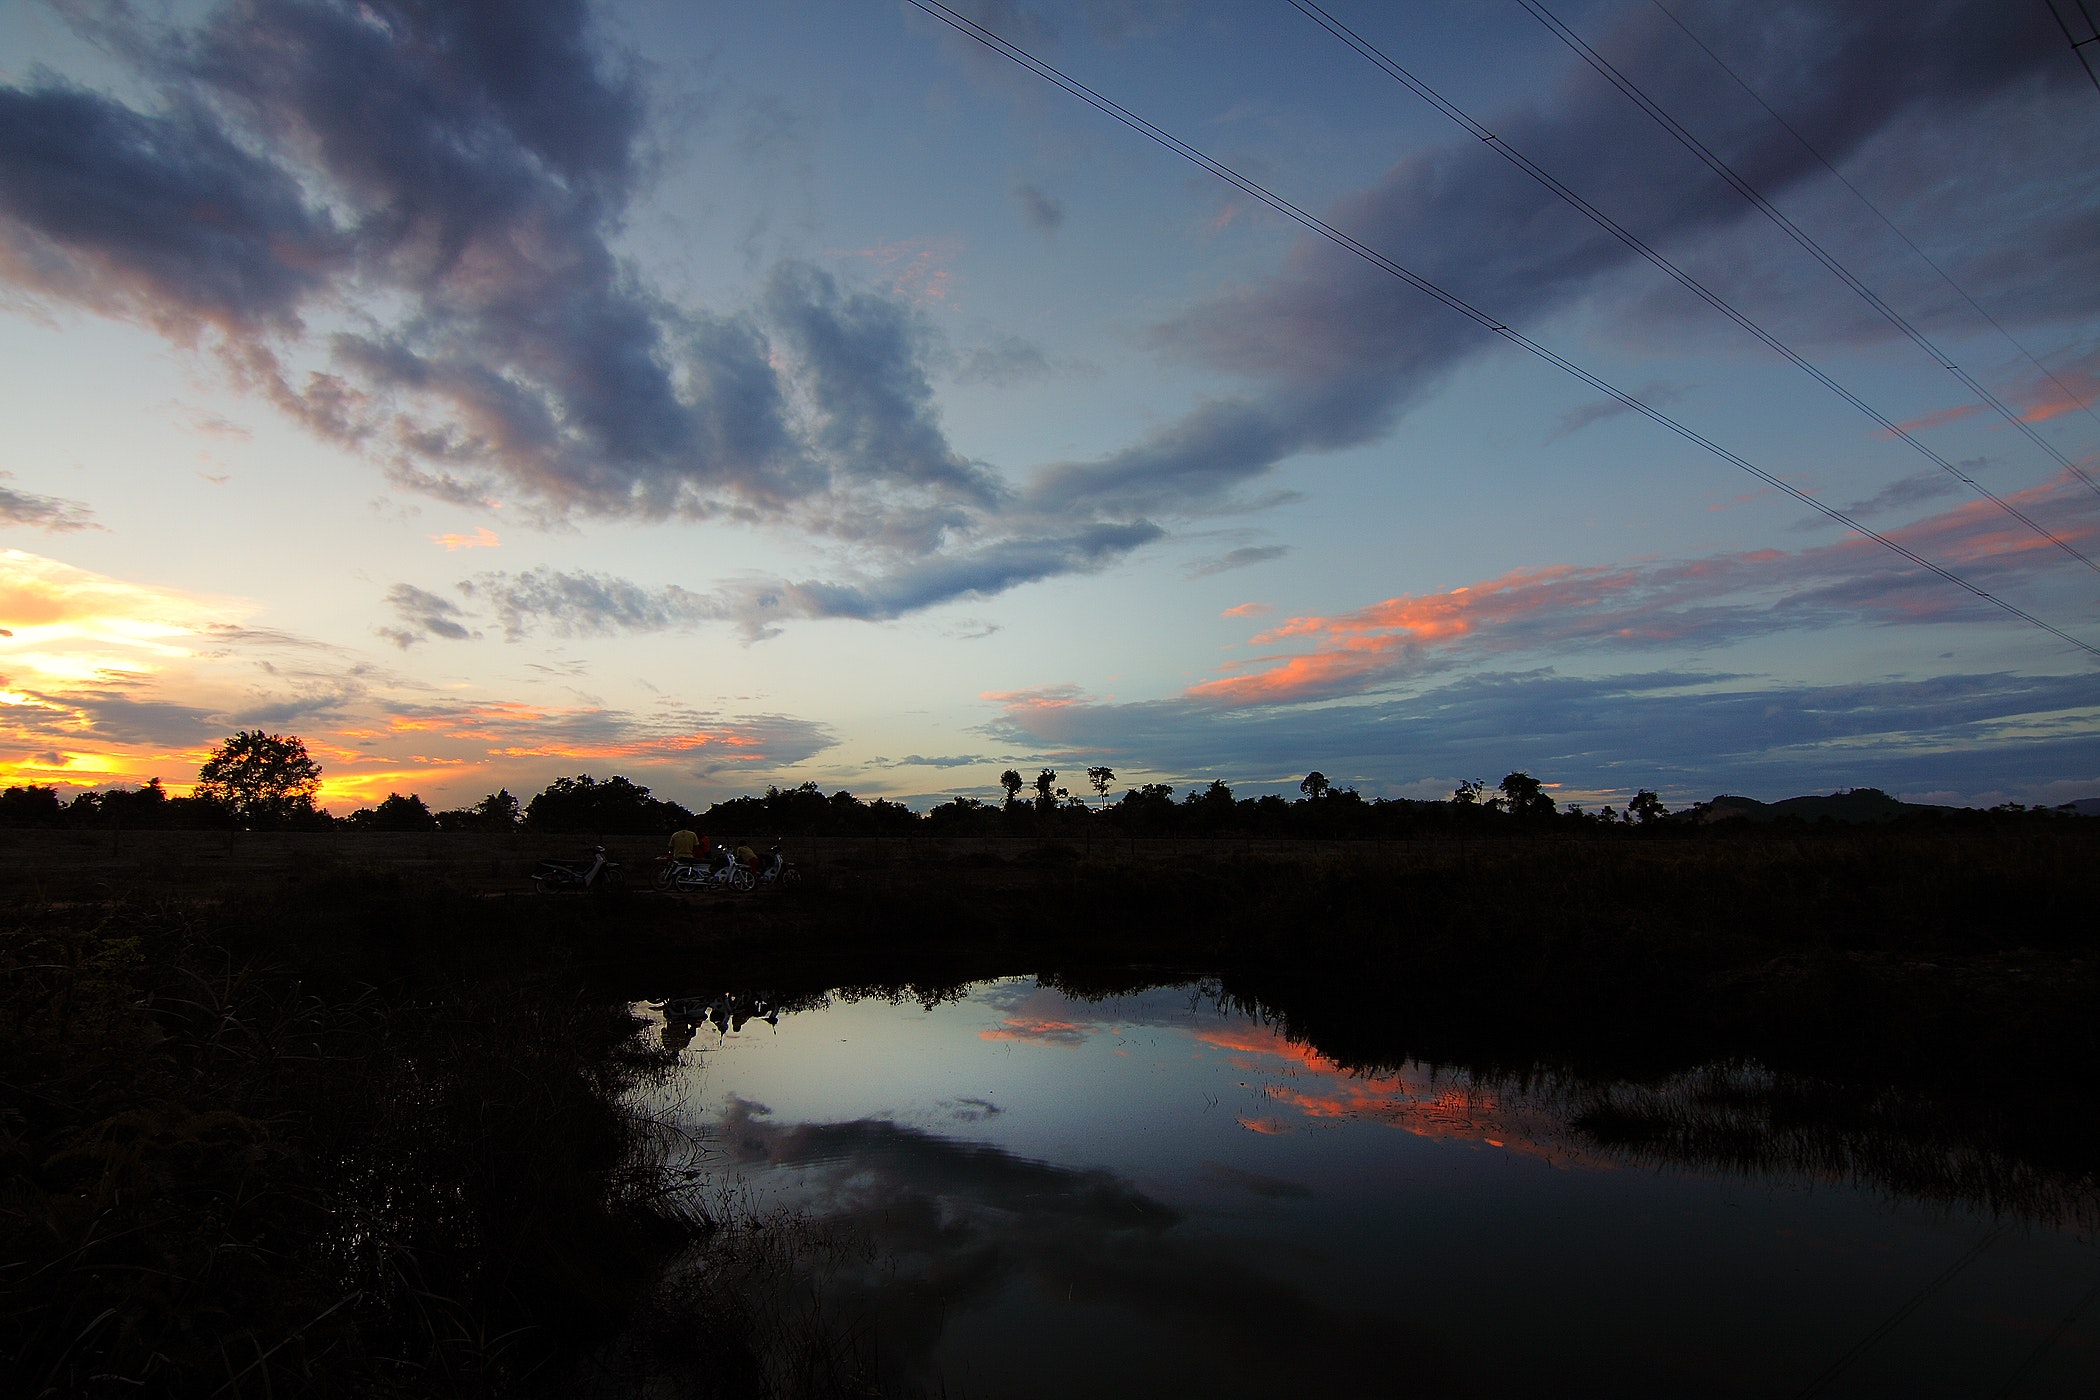
sky, reflection, cloud, nature, water, horizon, sunset, dusk, evening, afterglow, morning, river, atmospheric phenomenon, lake, sunrise, atmosphere, dawn, waterway, tree, landscape, loch, reservoir, calm, rural area, sunlight, sea, bank, cumulus, meteorological phenomenon, night, ocean, wetland, darkness, mountain, marsh, city